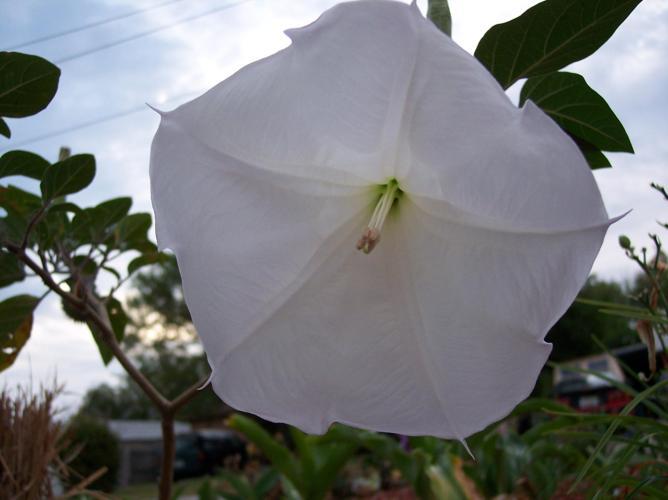
Label: thorn apple